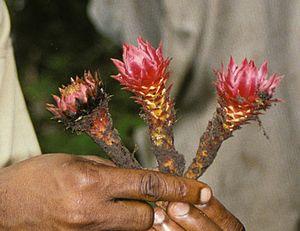
Thonningia sanguinea, aussi appelée palmier de la biche blanche est une plante de la famille des Balanophoraceae. Cette plante de genre Thonningia, est une espèce originaire d'Afrique. Elle est également appelée badéngbwé en yaoundé, au Cameroun.